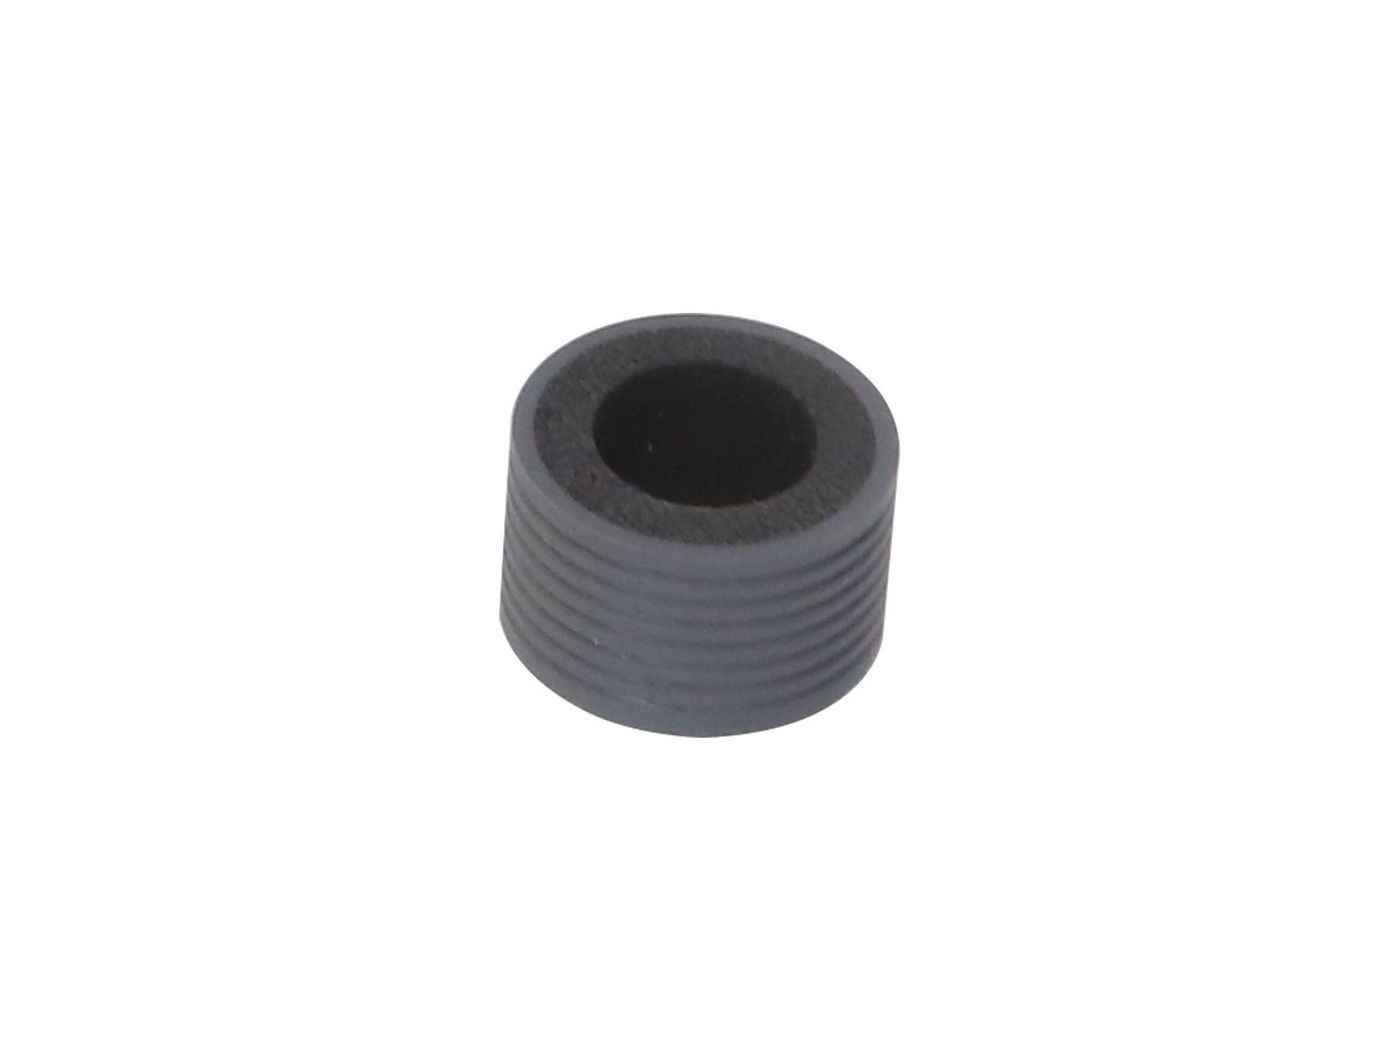
CoreParts Paper Pickup Tire FUJITSU
fi-6670/fi-6770
Brand: CoreParts
Category: Electronics > Print, Copy, Scan & Fax > Scanner Accessories